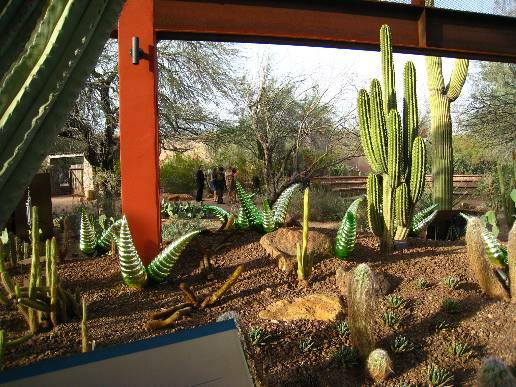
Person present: No